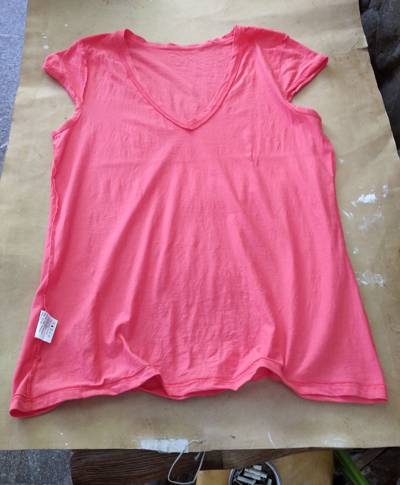
Waste category: clothes